Changping Dongguan station

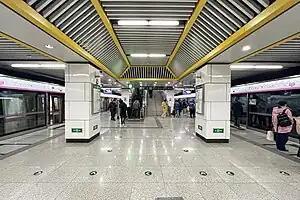
Platform

Changping Dongguan station is a station on the Changping Line of the Beijing Subway. It was opened on 26 December 2015.